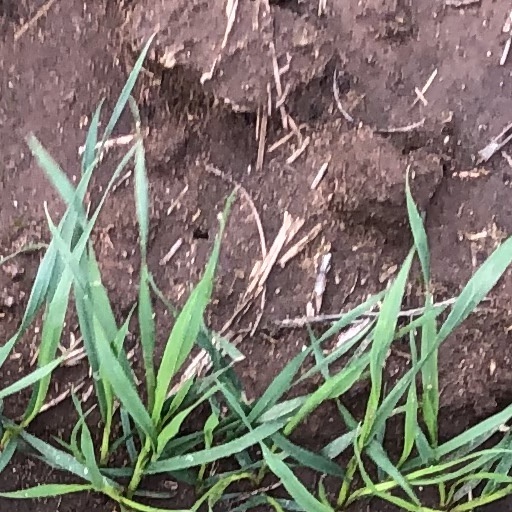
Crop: wheat